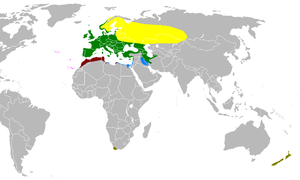
Le Pinson des arbres est une espèce de petits passereaux, partiellement migrateur, très répandu, de la famille des fringillidés. C'est la plus fréquente et la plus répandue des trois espèces de pinsons. Il est présent dans toute l'Europe à l'exception de l'Islande et de la Scandinavie la plus septentrionale, son aire de répartition s'étend vers l'est jusqu'en Sibérie centrale. C'est aussi un oiseau reproducteur en Afrique du Nord et au Proche-Orient jusqu'en Iran. En Nouvelle-Zélande et en République sud-africaine, le pinson a été introduit par l'homme.
Cette liste des oiseaux au Canada provient de Bird Checklists of the World en date du mois de juillet 2018.